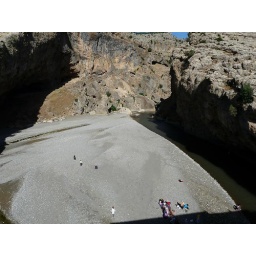
view from the bridge build by Septimius Severus (end 2th C AD) on the river Cen